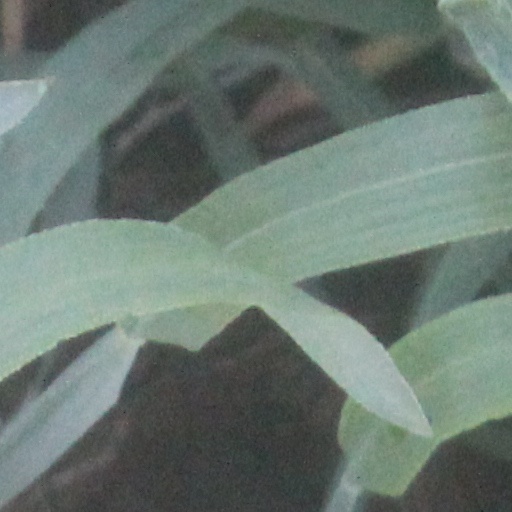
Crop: wheat